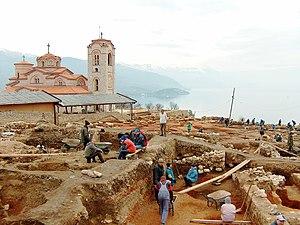
Le monastère Saint-Pantaleimon d'Ohrid, autrefois appelé monastère Saint-Clément, est un ancien monastère byzantin construit au Xᵉ siècle à Ohrid, ville du sud-ouest de la Macédoine du Nord. Il se trouve sur le site de Plaochnik.